Alfonsina Strada

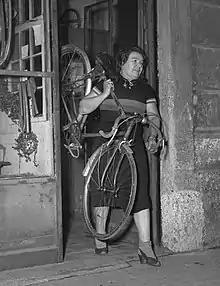
Alfonsina Strada at her bicycle shop

Luigi Strada died in 1946. In 1950 Strada married Carlo Messori, a retired racing cyclist, and they opened a bicycle shop on Via Varesina in Milan. He started to write her biography but he died in 1957 before it was completed and she closed the shop.